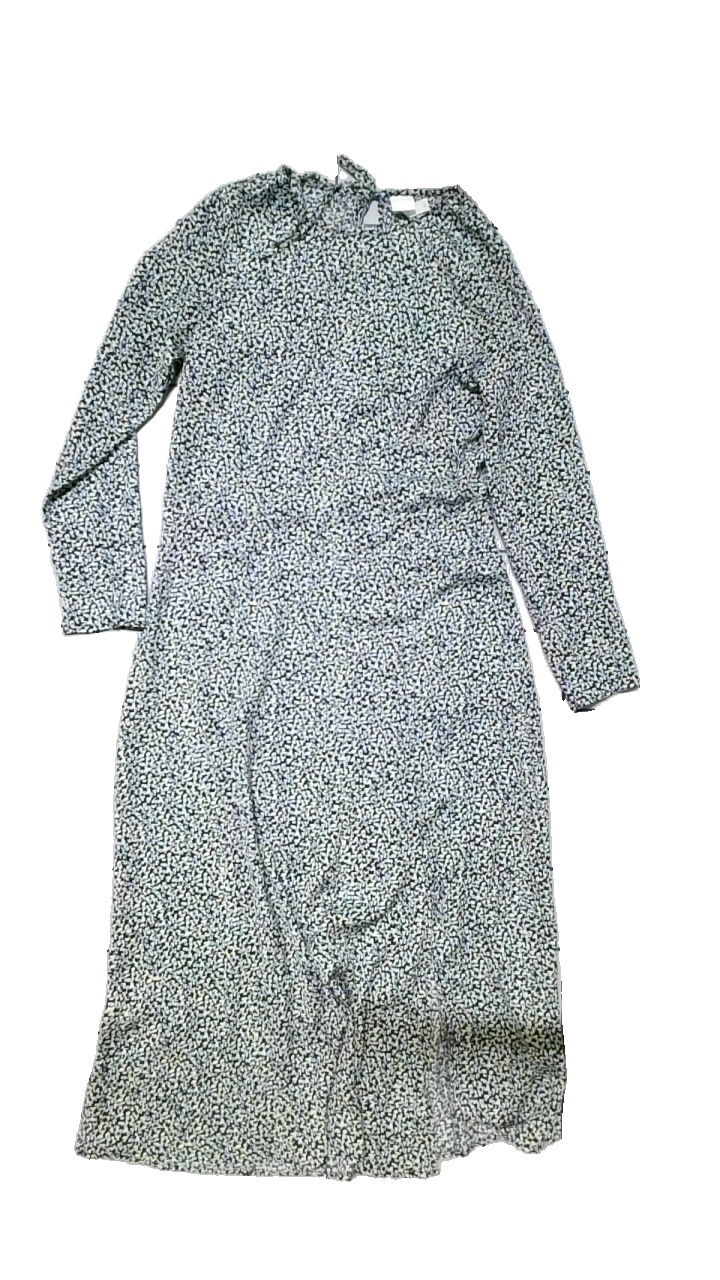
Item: Dress (Ladies)
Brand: H&m
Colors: Black, Blue, Multicolor, Yellow
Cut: None
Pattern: Other
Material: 100% polyester
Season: Summer
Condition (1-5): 4
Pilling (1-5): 4
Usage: Reuse
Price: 50-100